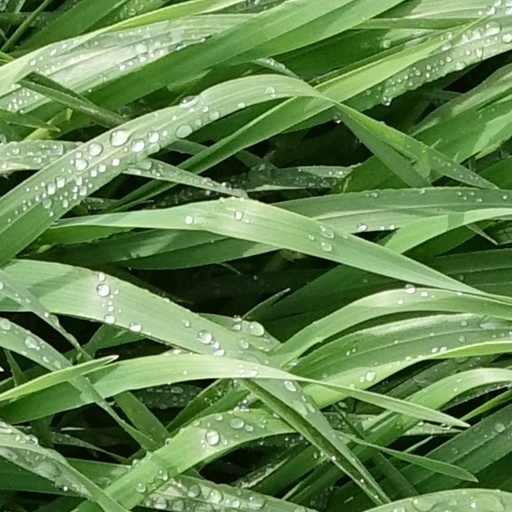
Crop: wheat